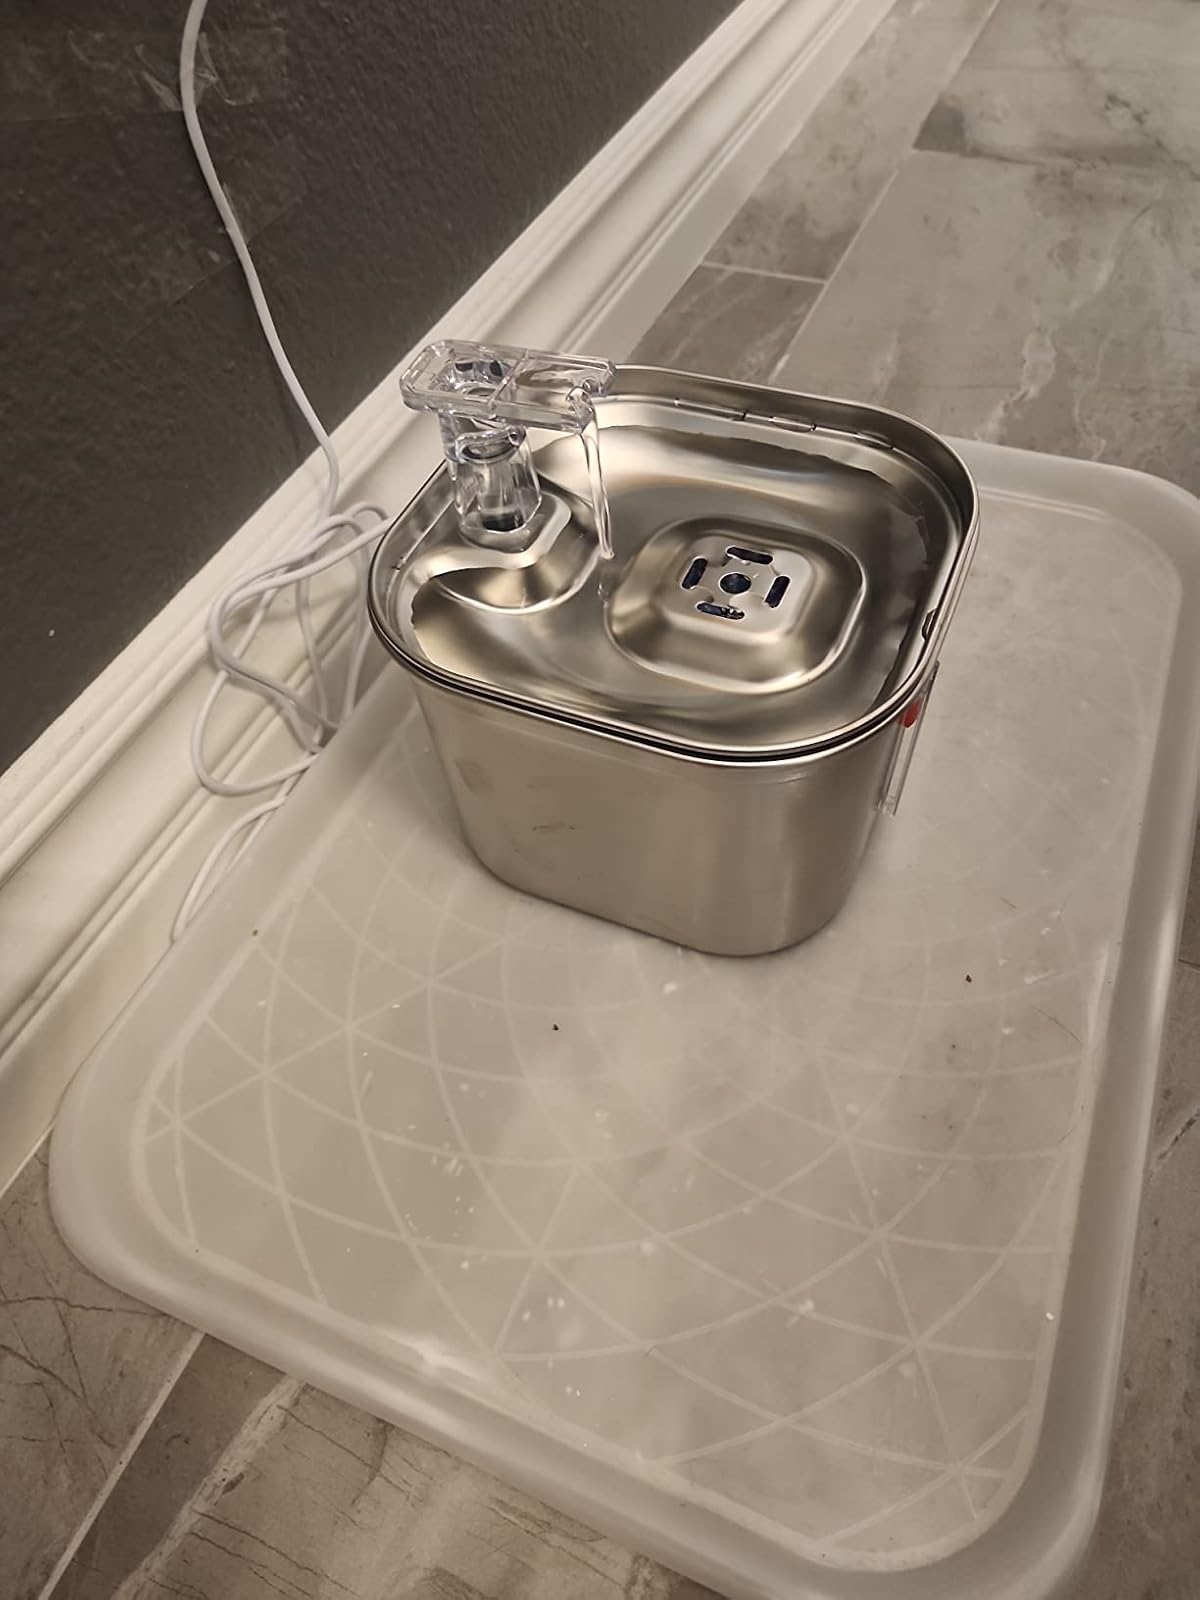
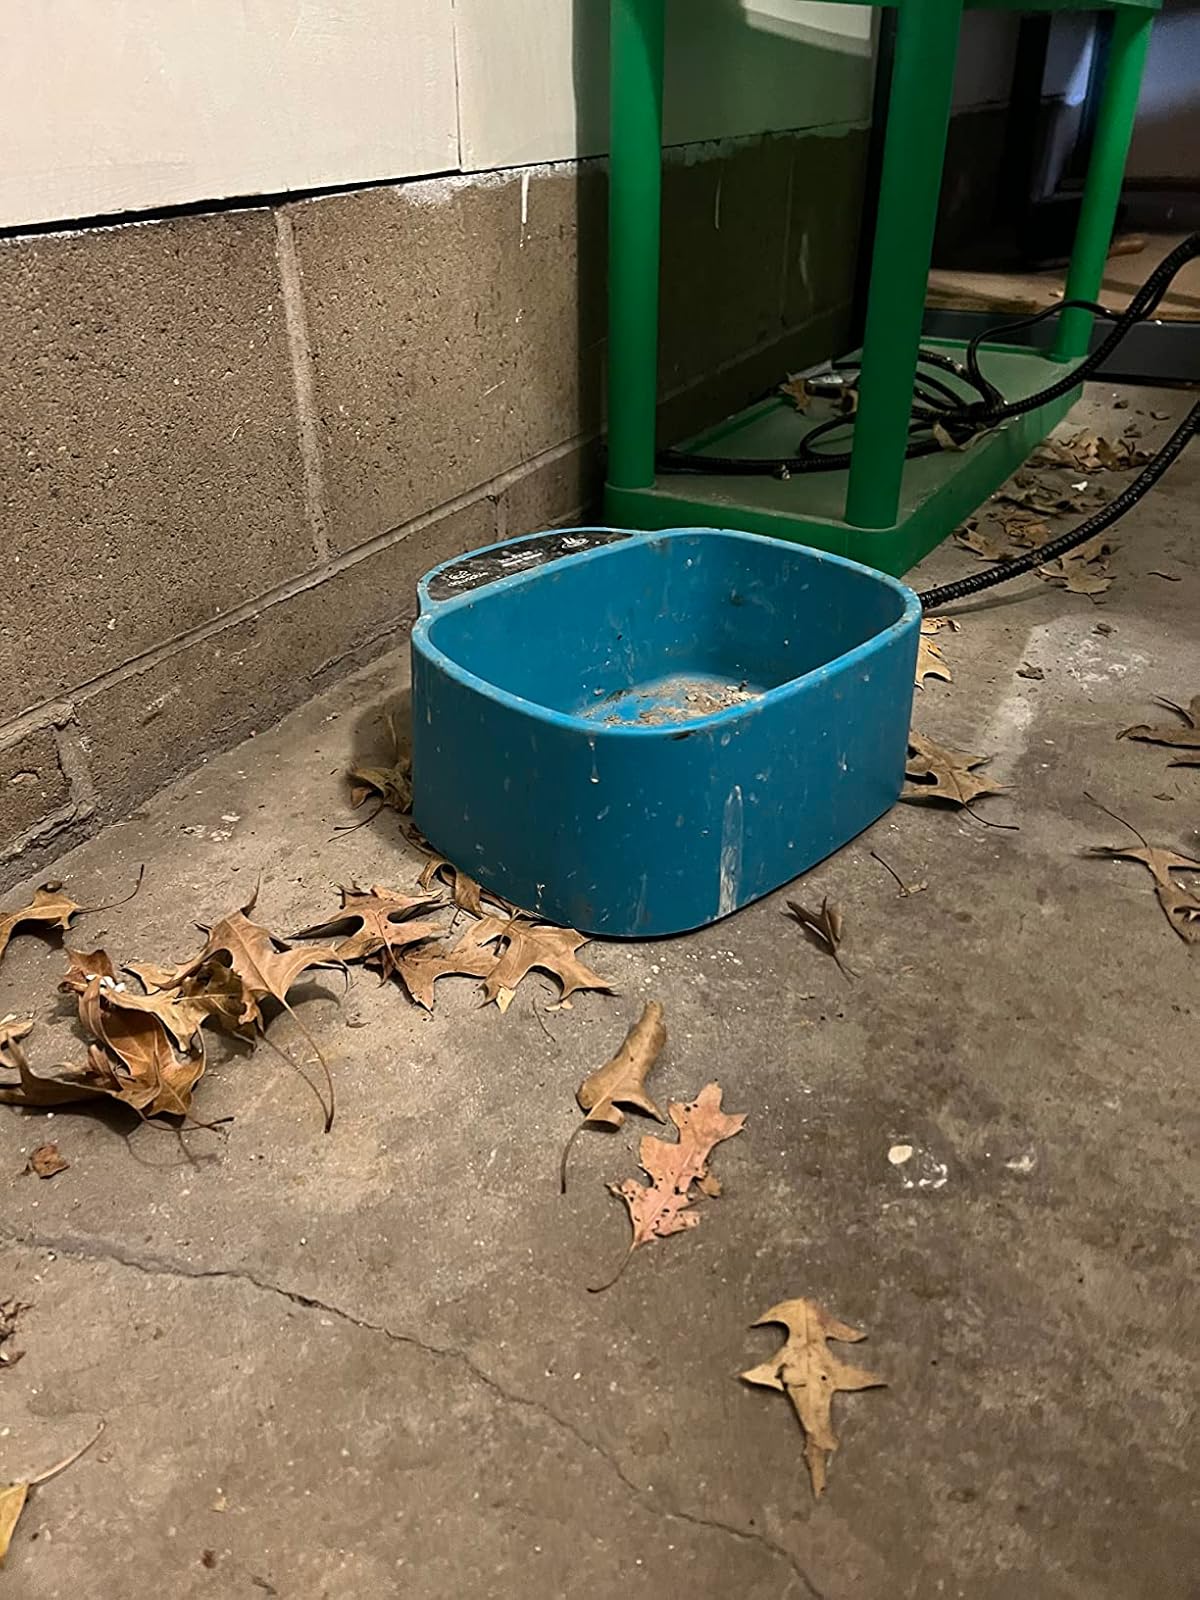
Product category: items_bowl
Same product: no